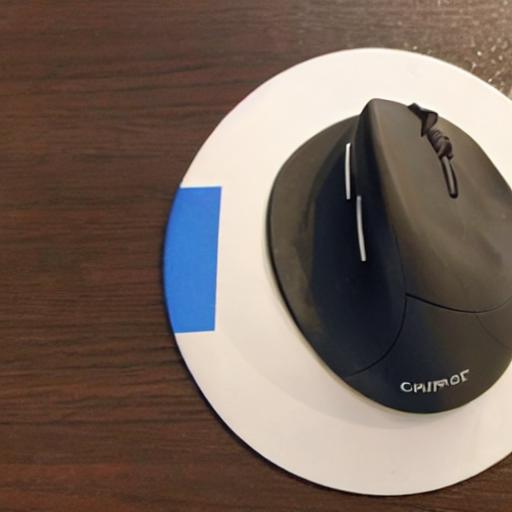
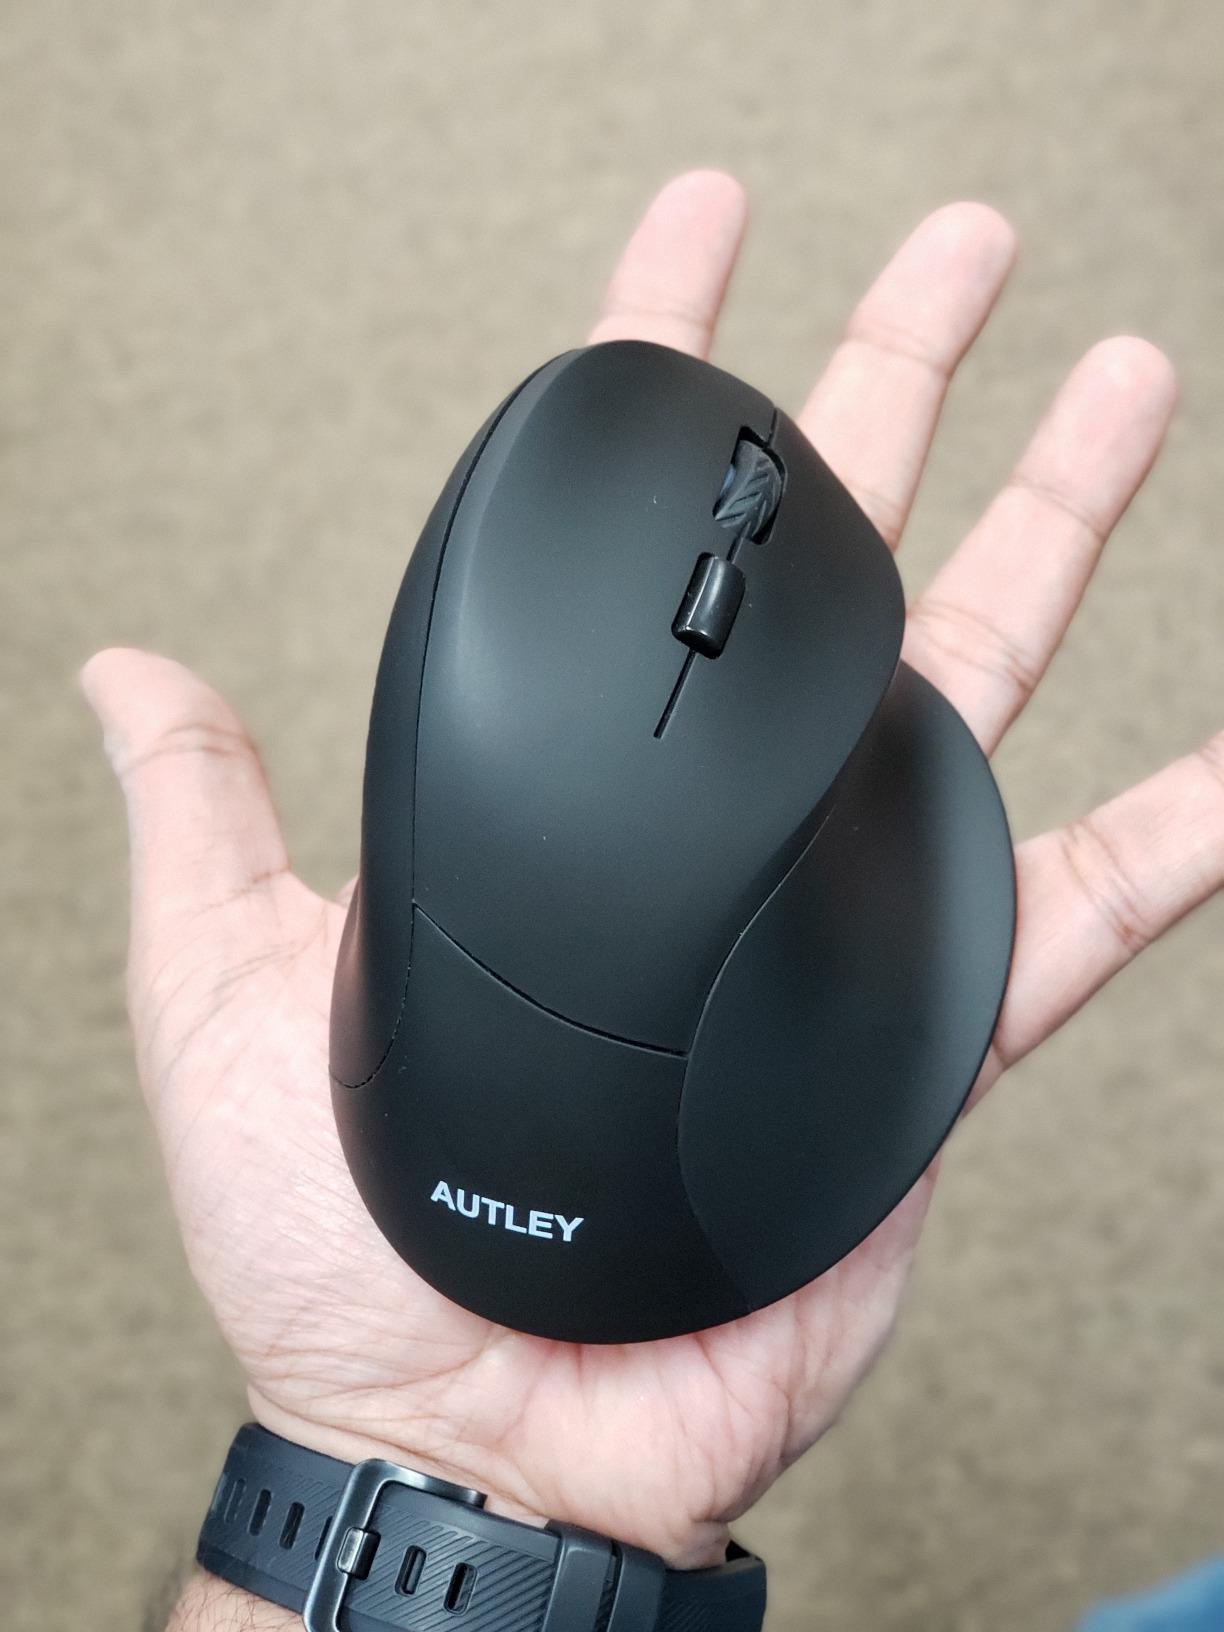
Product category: mouse
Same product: no